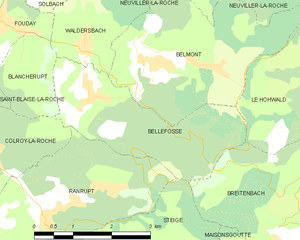
Carte des communes françaises